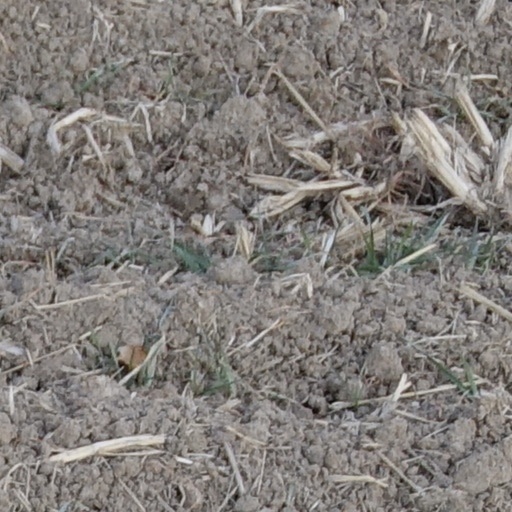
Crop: wheat